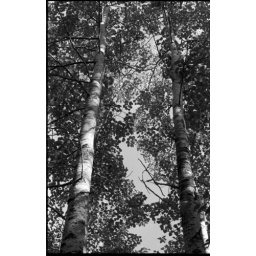
grove of trees surrounding our house in 12 oaks. July 1978